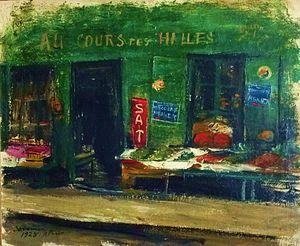
Photographie d'un tableau du peintre japonais Sadami Yokote, mort en 1933
Sadami Yokoté est un artiste-peintre figuratif japonais dont l'œuvre s'inscrit dans le mouvement yōga.